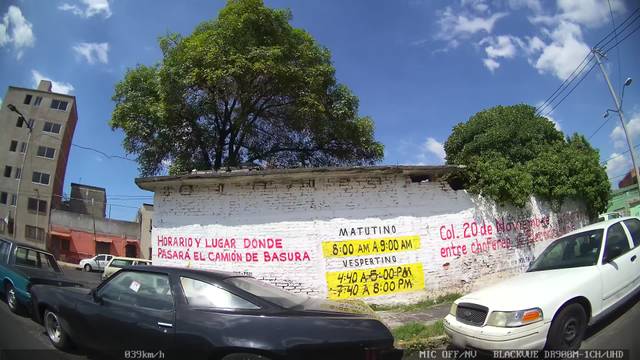
Region: Mexico
Coordinates: 19.447, -99.109